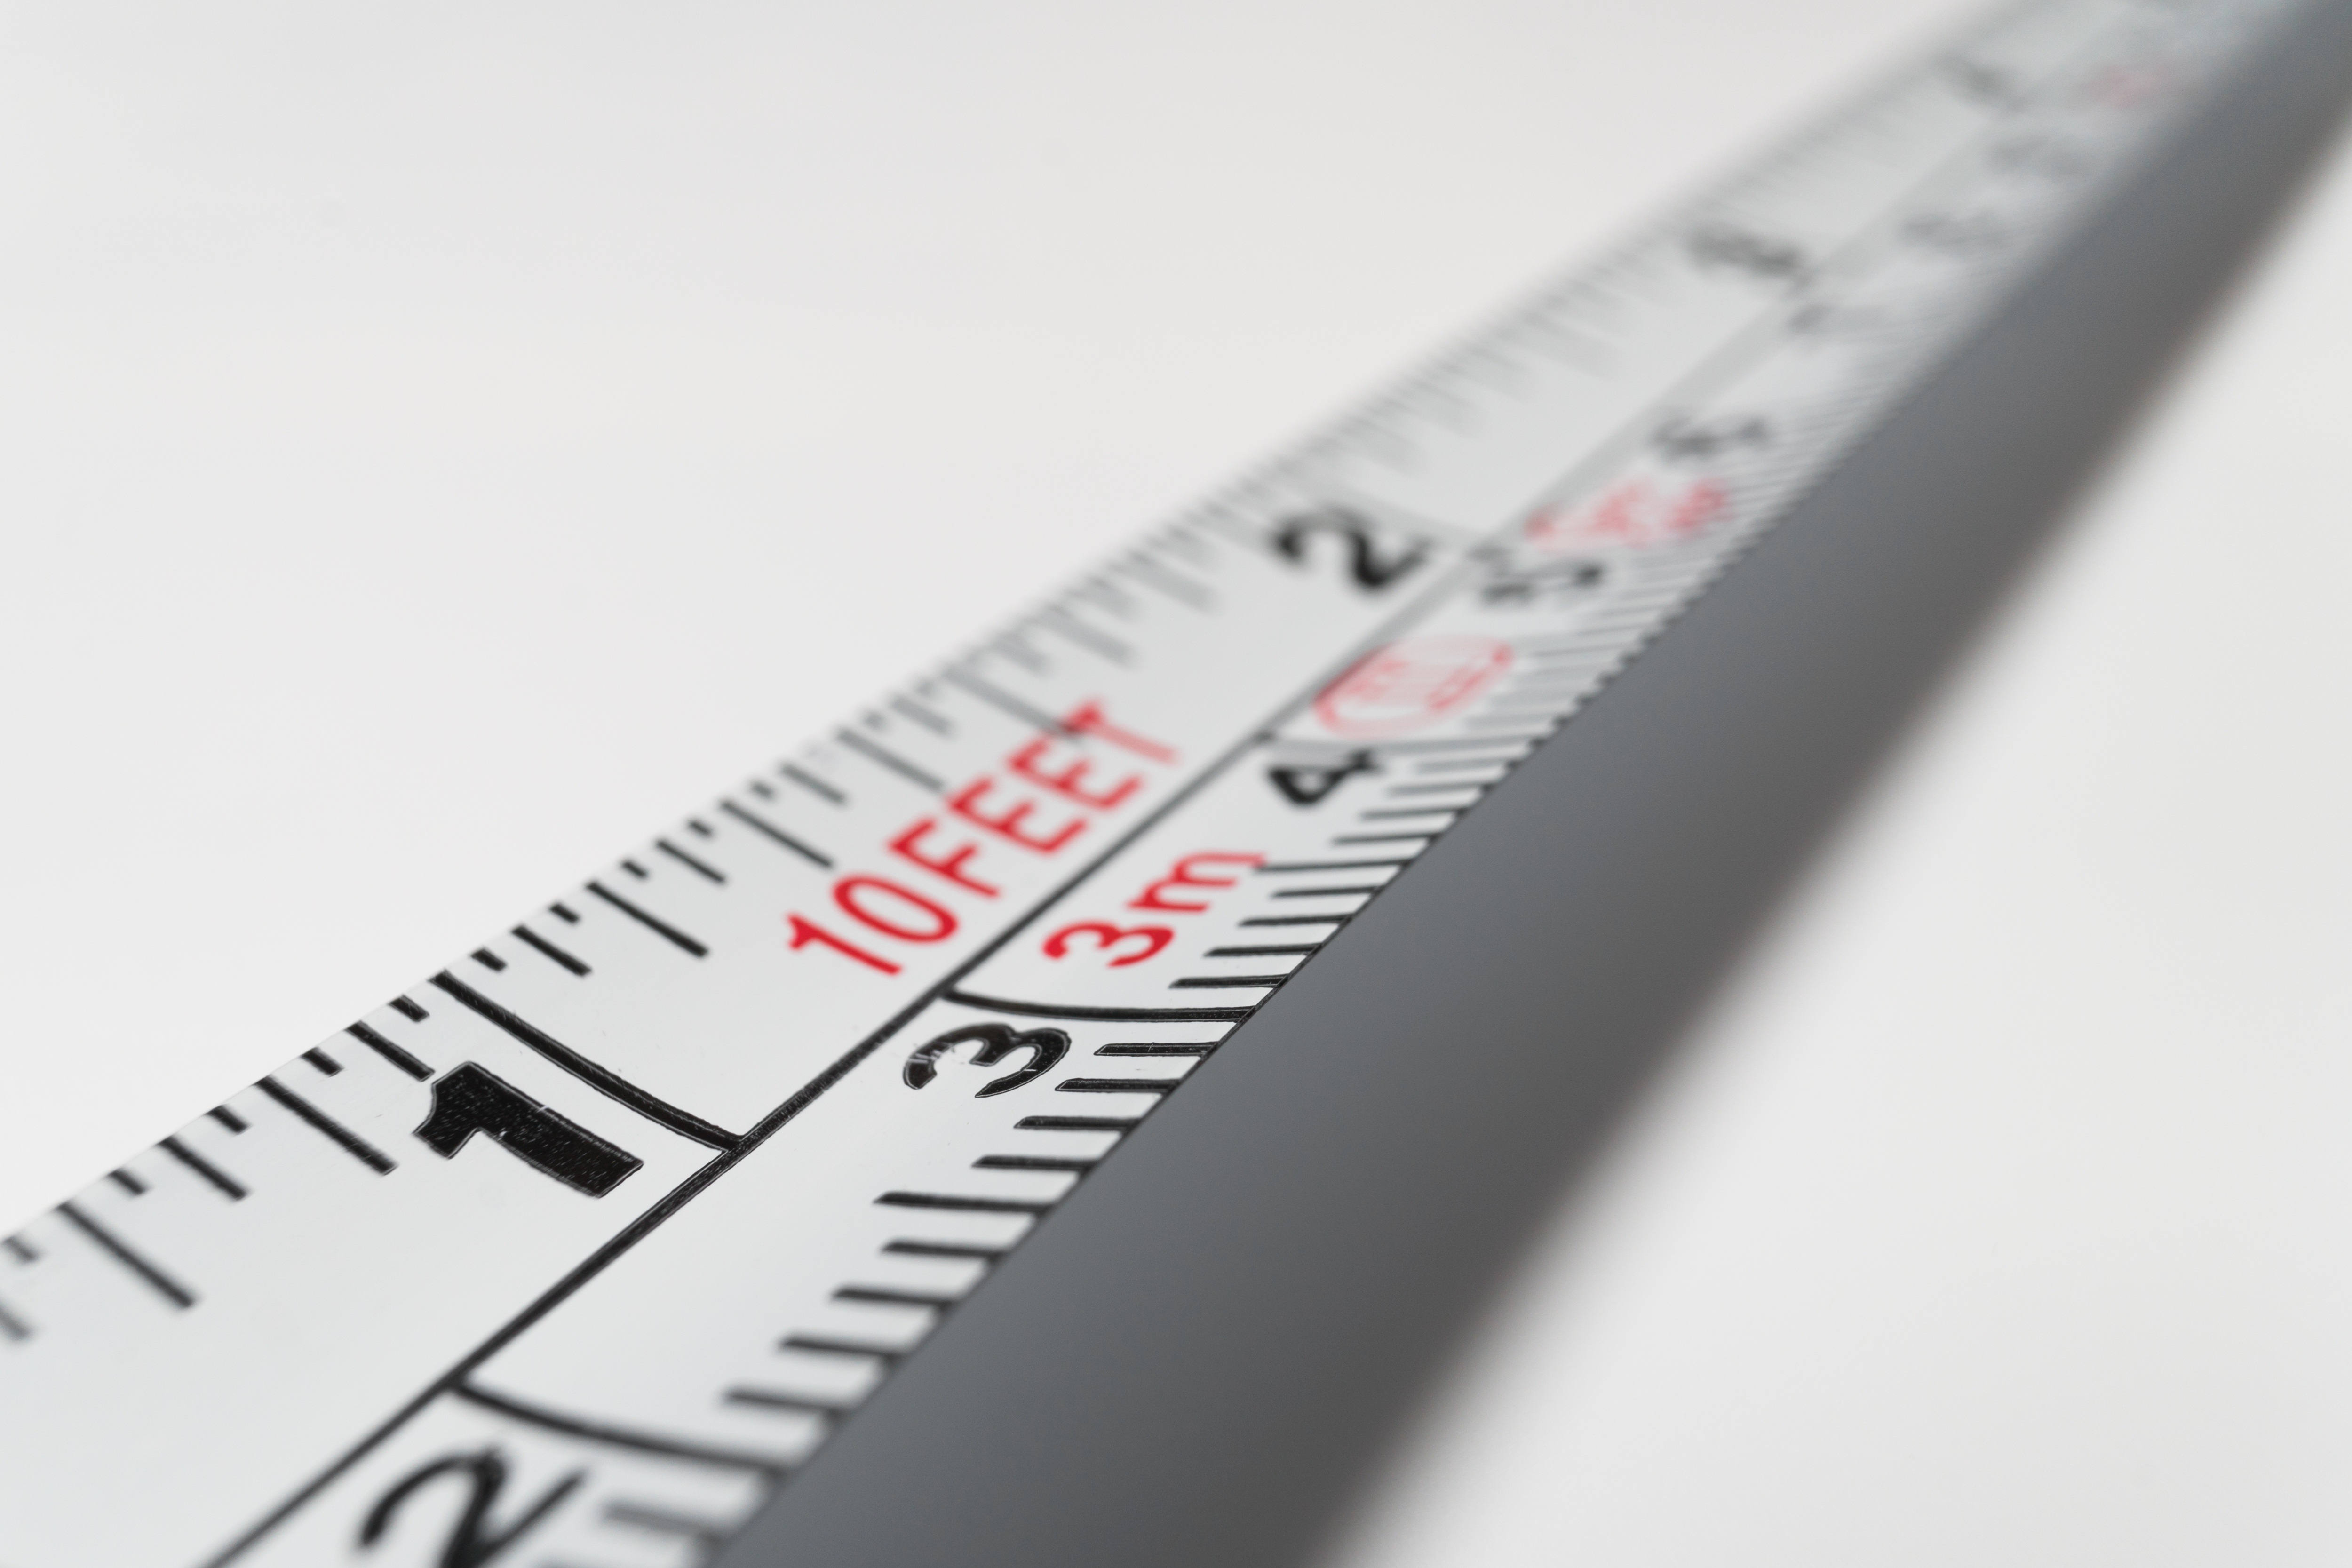
feet, tool, line, distance, meter, foot, measure, ruler, measurement, close up, brand, font, long, numbers, size, tape measure, depth of field, length, centimeters, measuring tape, inches, metric, measuring instrument, lenght